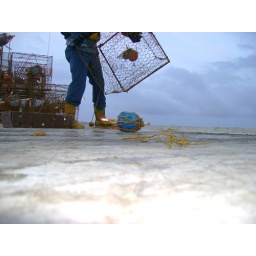
Buoy sits on the canopy waiting for my brother to throw the pot and it go in the water